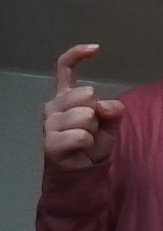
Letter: ra